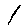
Label: 1